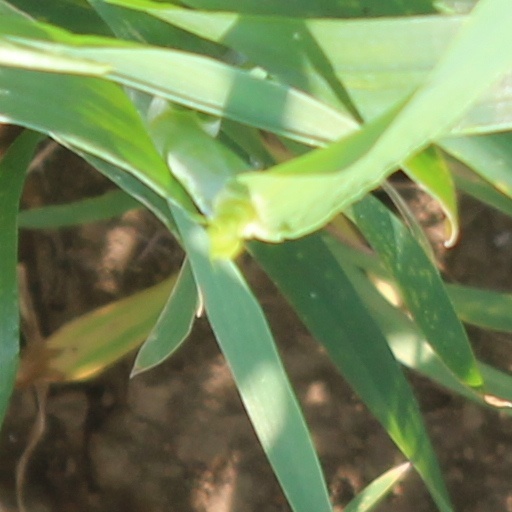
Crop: wheat